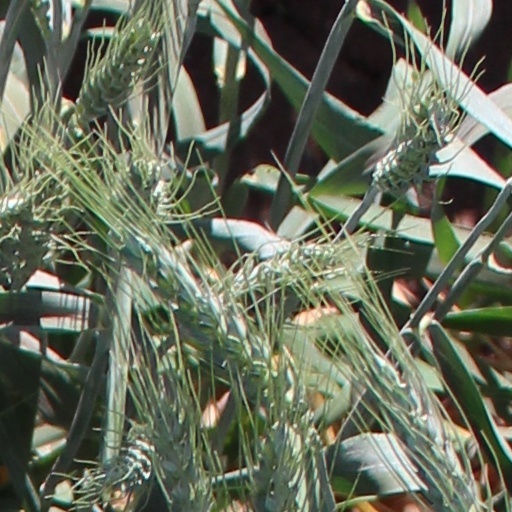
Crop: wheat